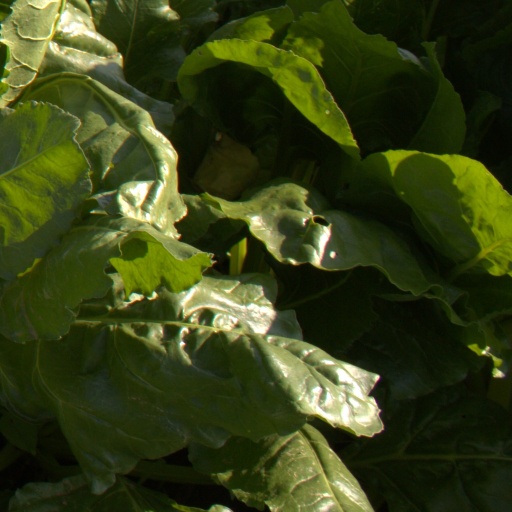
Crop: sugar beet